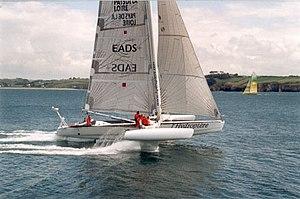
L'hydroptère, bateau expérimental d'Éric Tabarly.
L’Hydroptère est un voilier de type hydroptère, pouvant naviguer hors de l’eau à partir d'une certaine vitesse grâce à un ensemble d'ailes immergées. Imaginé par Éric Tabarly, le projet fut ensuite développé par Alain Thébault, le cabinet d'architecture navale VPLP design et un consortium d'industriels français.
Le déjaugeage est un changement de régime de l'avancement d'un objet dans l'eau, d'un régime « archimédien » à un régime dynamique où sa vitesse lui permet d'être porté par la surface de l'eau.
Les records de vitesse à la voile sur courte distance sont référencés en deux catégories : 500 m et le mille marin.